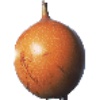
Label: granadilla